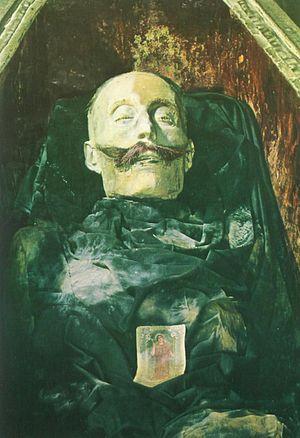
La thanatopraxie, ou soins de conservation, est le terme qui désigne l'art, la science ou les techniques modernes permettant de préserver les corps de défunts humains de la décomposition naturelle, de les présenter avec l'apparence de la vie pour les funérailles et d'assurer la destruction d'un maximum d'infections et micro-organismes pathologiques contenus dans le corps des défunts.
38° 06′ 42″ N, 13° 20′ 21,19″ E